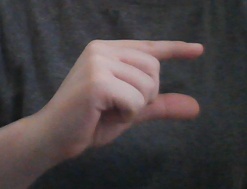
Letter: dal